Arthur Brown Jr.

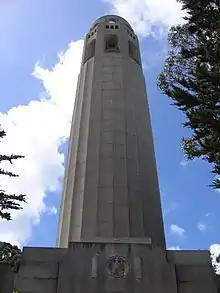
Coit Tower, dedicated 1933

Brown was elected a Fellow in the American Institute of Architects in 1930. Among the draftsmen in his office was Clarence W. W. Mayhew. In 1943, Brown was elected into the National Academy of Design as an Associate member, and became a full member in 1953.